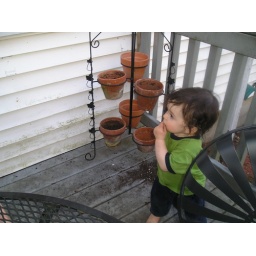
playing in the flower pots